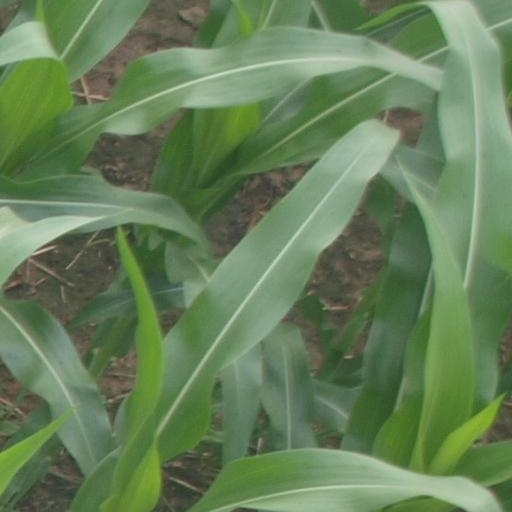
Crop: maize; corn